Pier Hotel, Glenelg

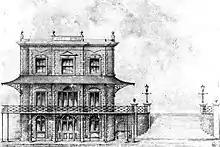
Pier Hotel - architectural drawing

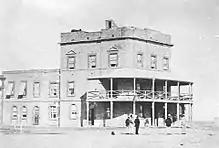
Moseley's Pier Hotel, Glenelg c. 1866

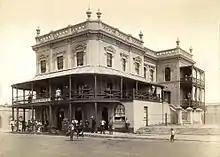
Pier Hotel, Glenelg c. 1890

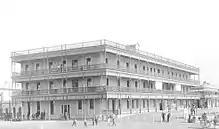
Pier Hotel, Glenelg, rebuilt 1912

The foundation stone for "Moseley's Pier Hotel", as it was originally named, was laid by the Mayor, R. B. Colley, on 7 June 1856. Among official guests were Sir John Morphett.